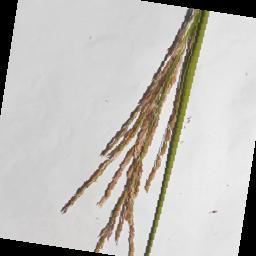
Label: Rice___Neck_Blast